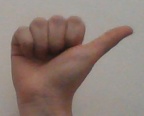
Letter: dhad